Partition of an interval

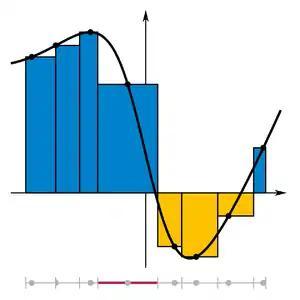
A partition of an interval being used in a Riemann sum. The partition itself is shown in grey at the bottom, with the norm of the partition indicated in red.

In mathematics, a partition of an interval on the real line is a finite sequence of real numbers such that